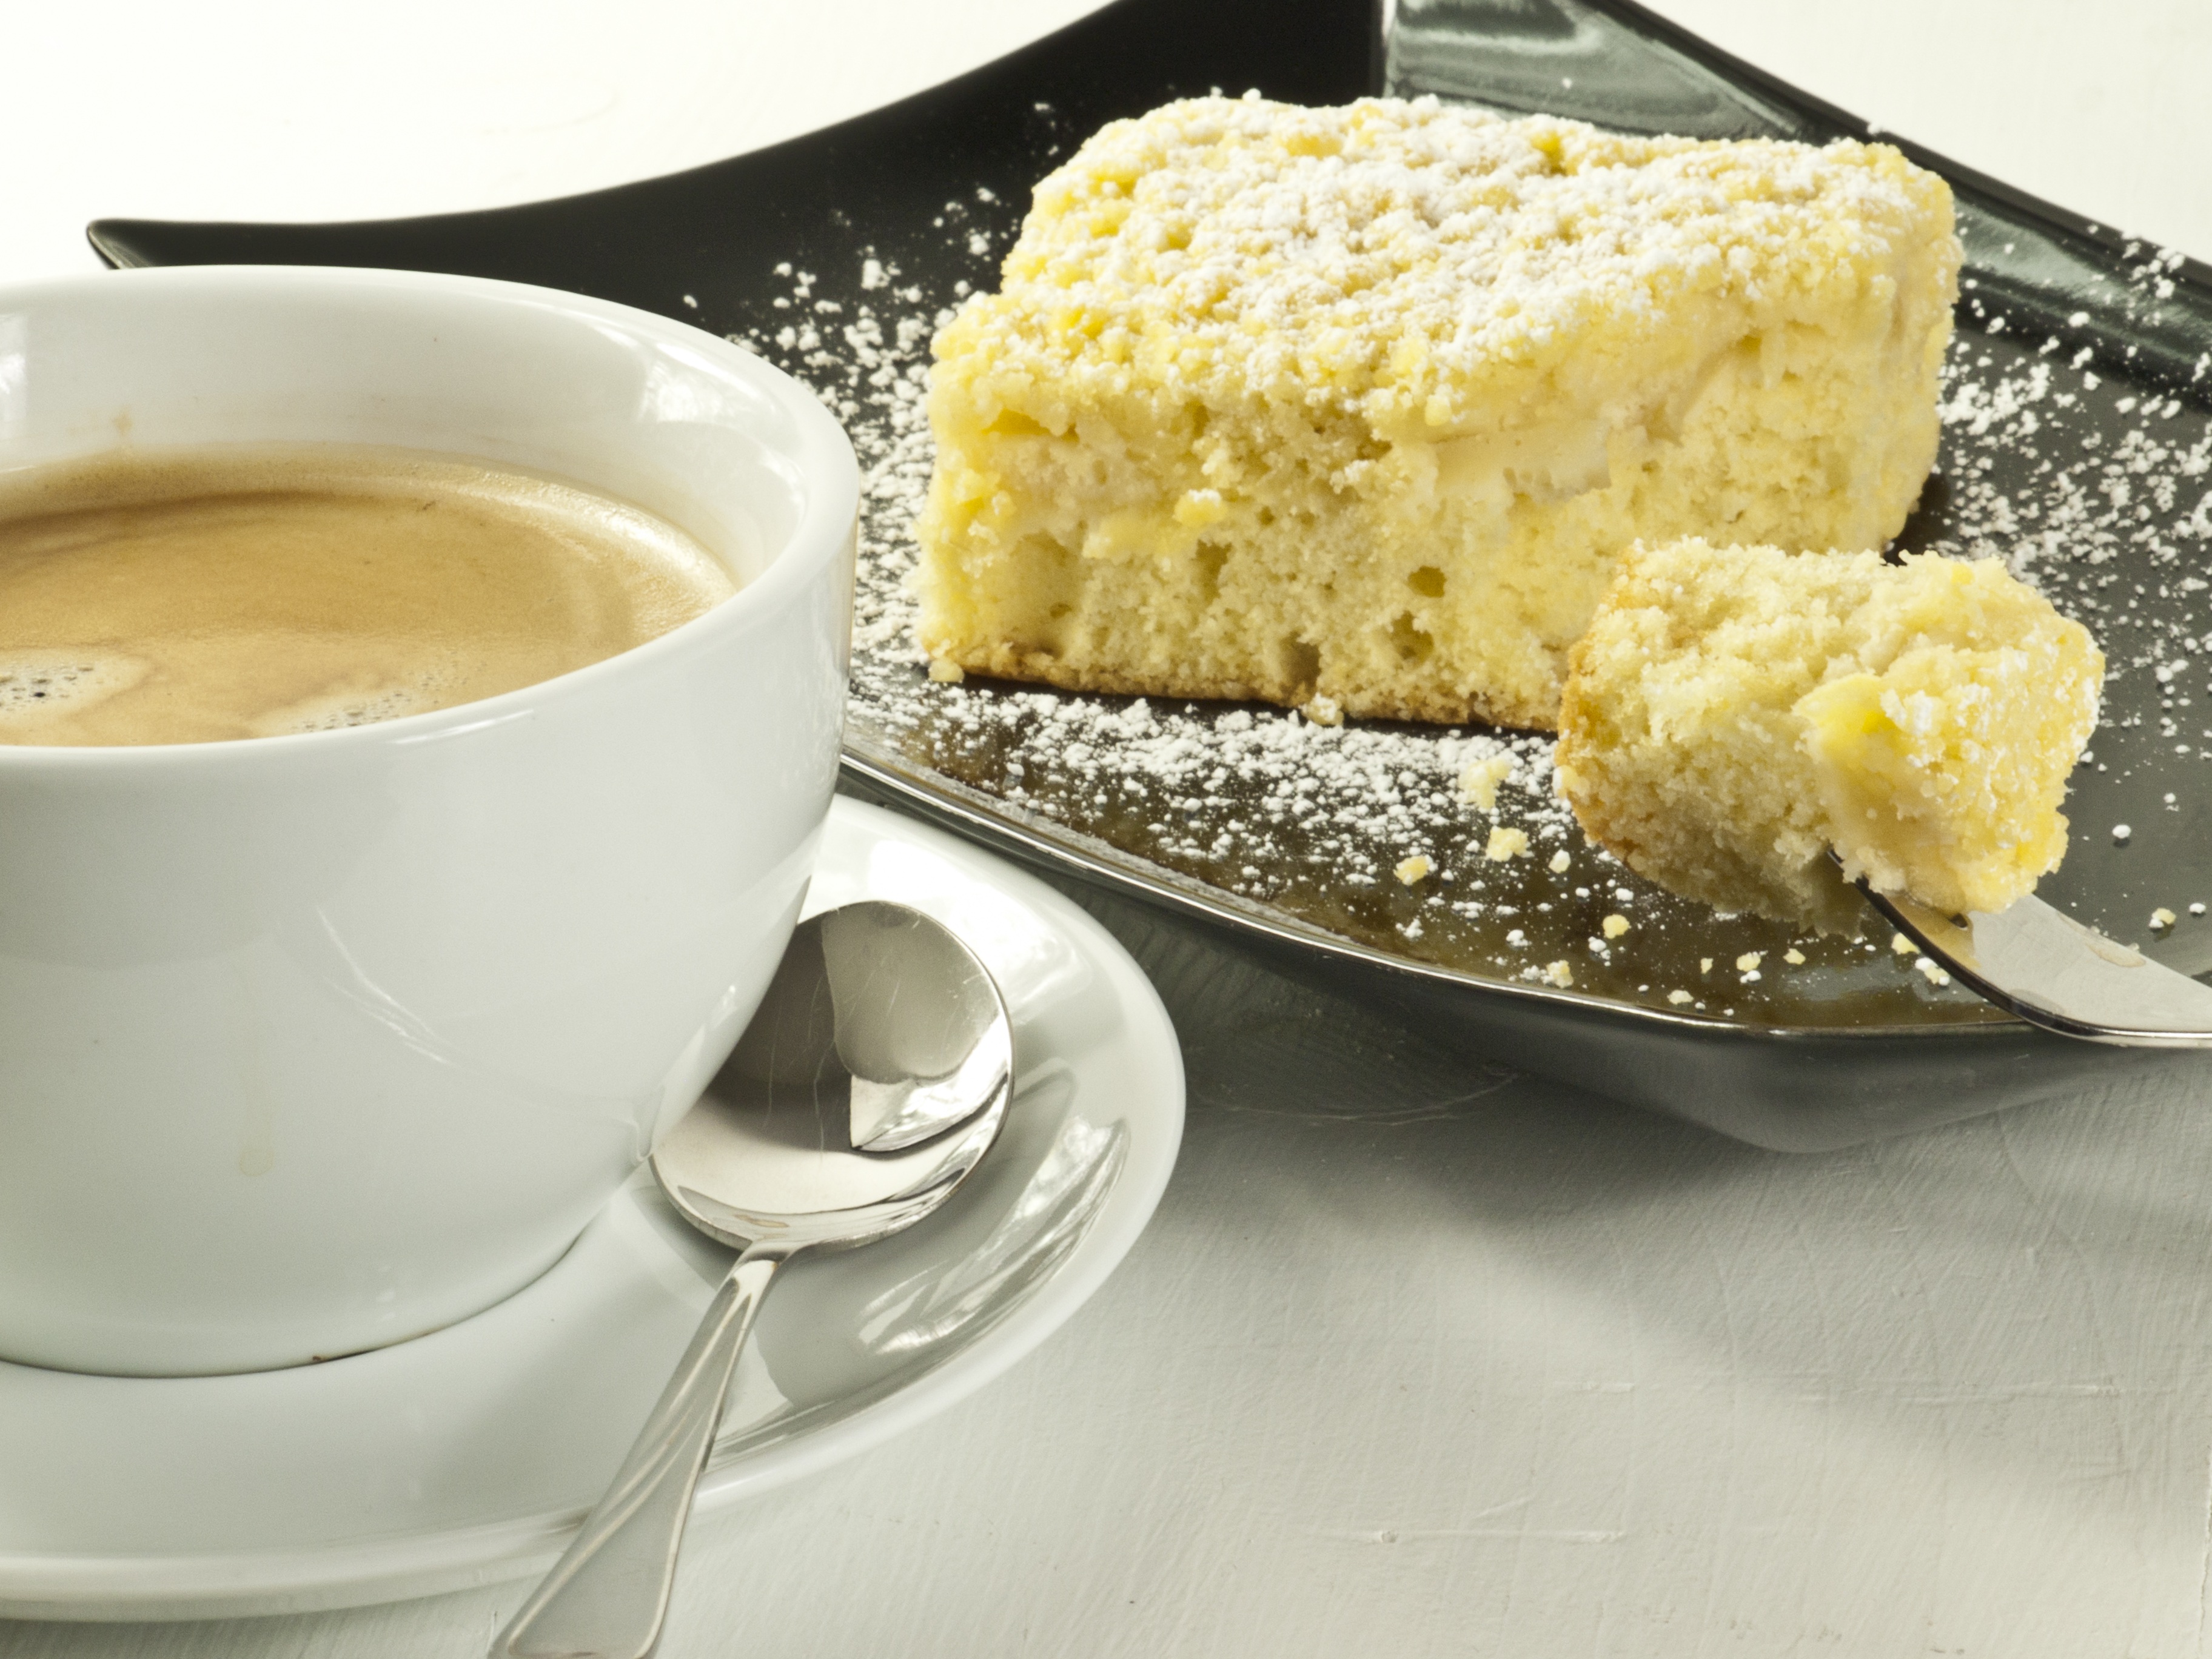
coffee, cup, dish, meal, food, produce, plate, breakfast, dessert, eat, coffee cup, cuisine, delicious, cake, dairy product, coffee table, pastries, caffeine, nutrition, hot, afternoon, frisch, italian, baked goods, flavor, sheet cake, drink coffee, sweet food, saucers, italian coffee, cafe crema, milchschaum